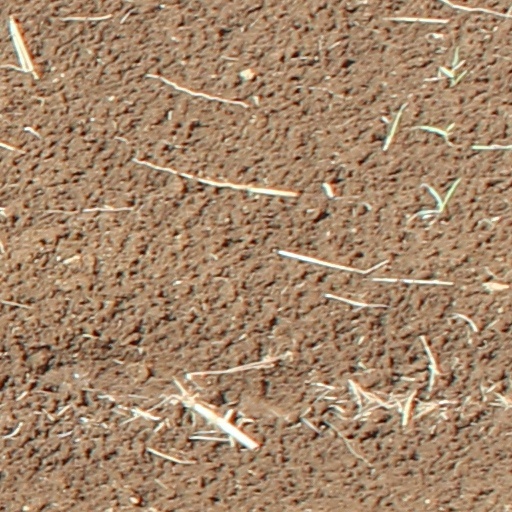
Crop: wheat